Parsons Horological Institute

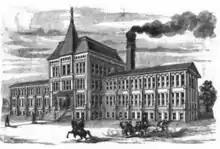
Parsons Horological Institute

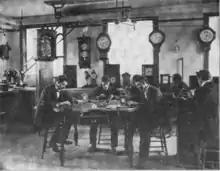
The Clock Room at Parsons Horological Institute

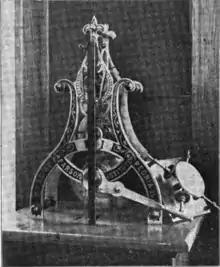
Gravity escapement town clock made at Parsons Horological Institute

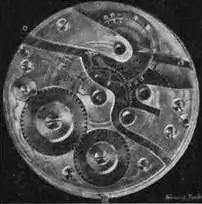
Chronometer escapement made at Parsons Horological Institute

Parsons Horological Institute (originally, La Porte School for Watchmakers; also known as Parsons Horological School) was the first horological school in the United States. It was founded in 1886, in La Porte, Indiana. In 1898, it moved to Peoria, Illinois, eventually becoming a department of what is now Bradley University.